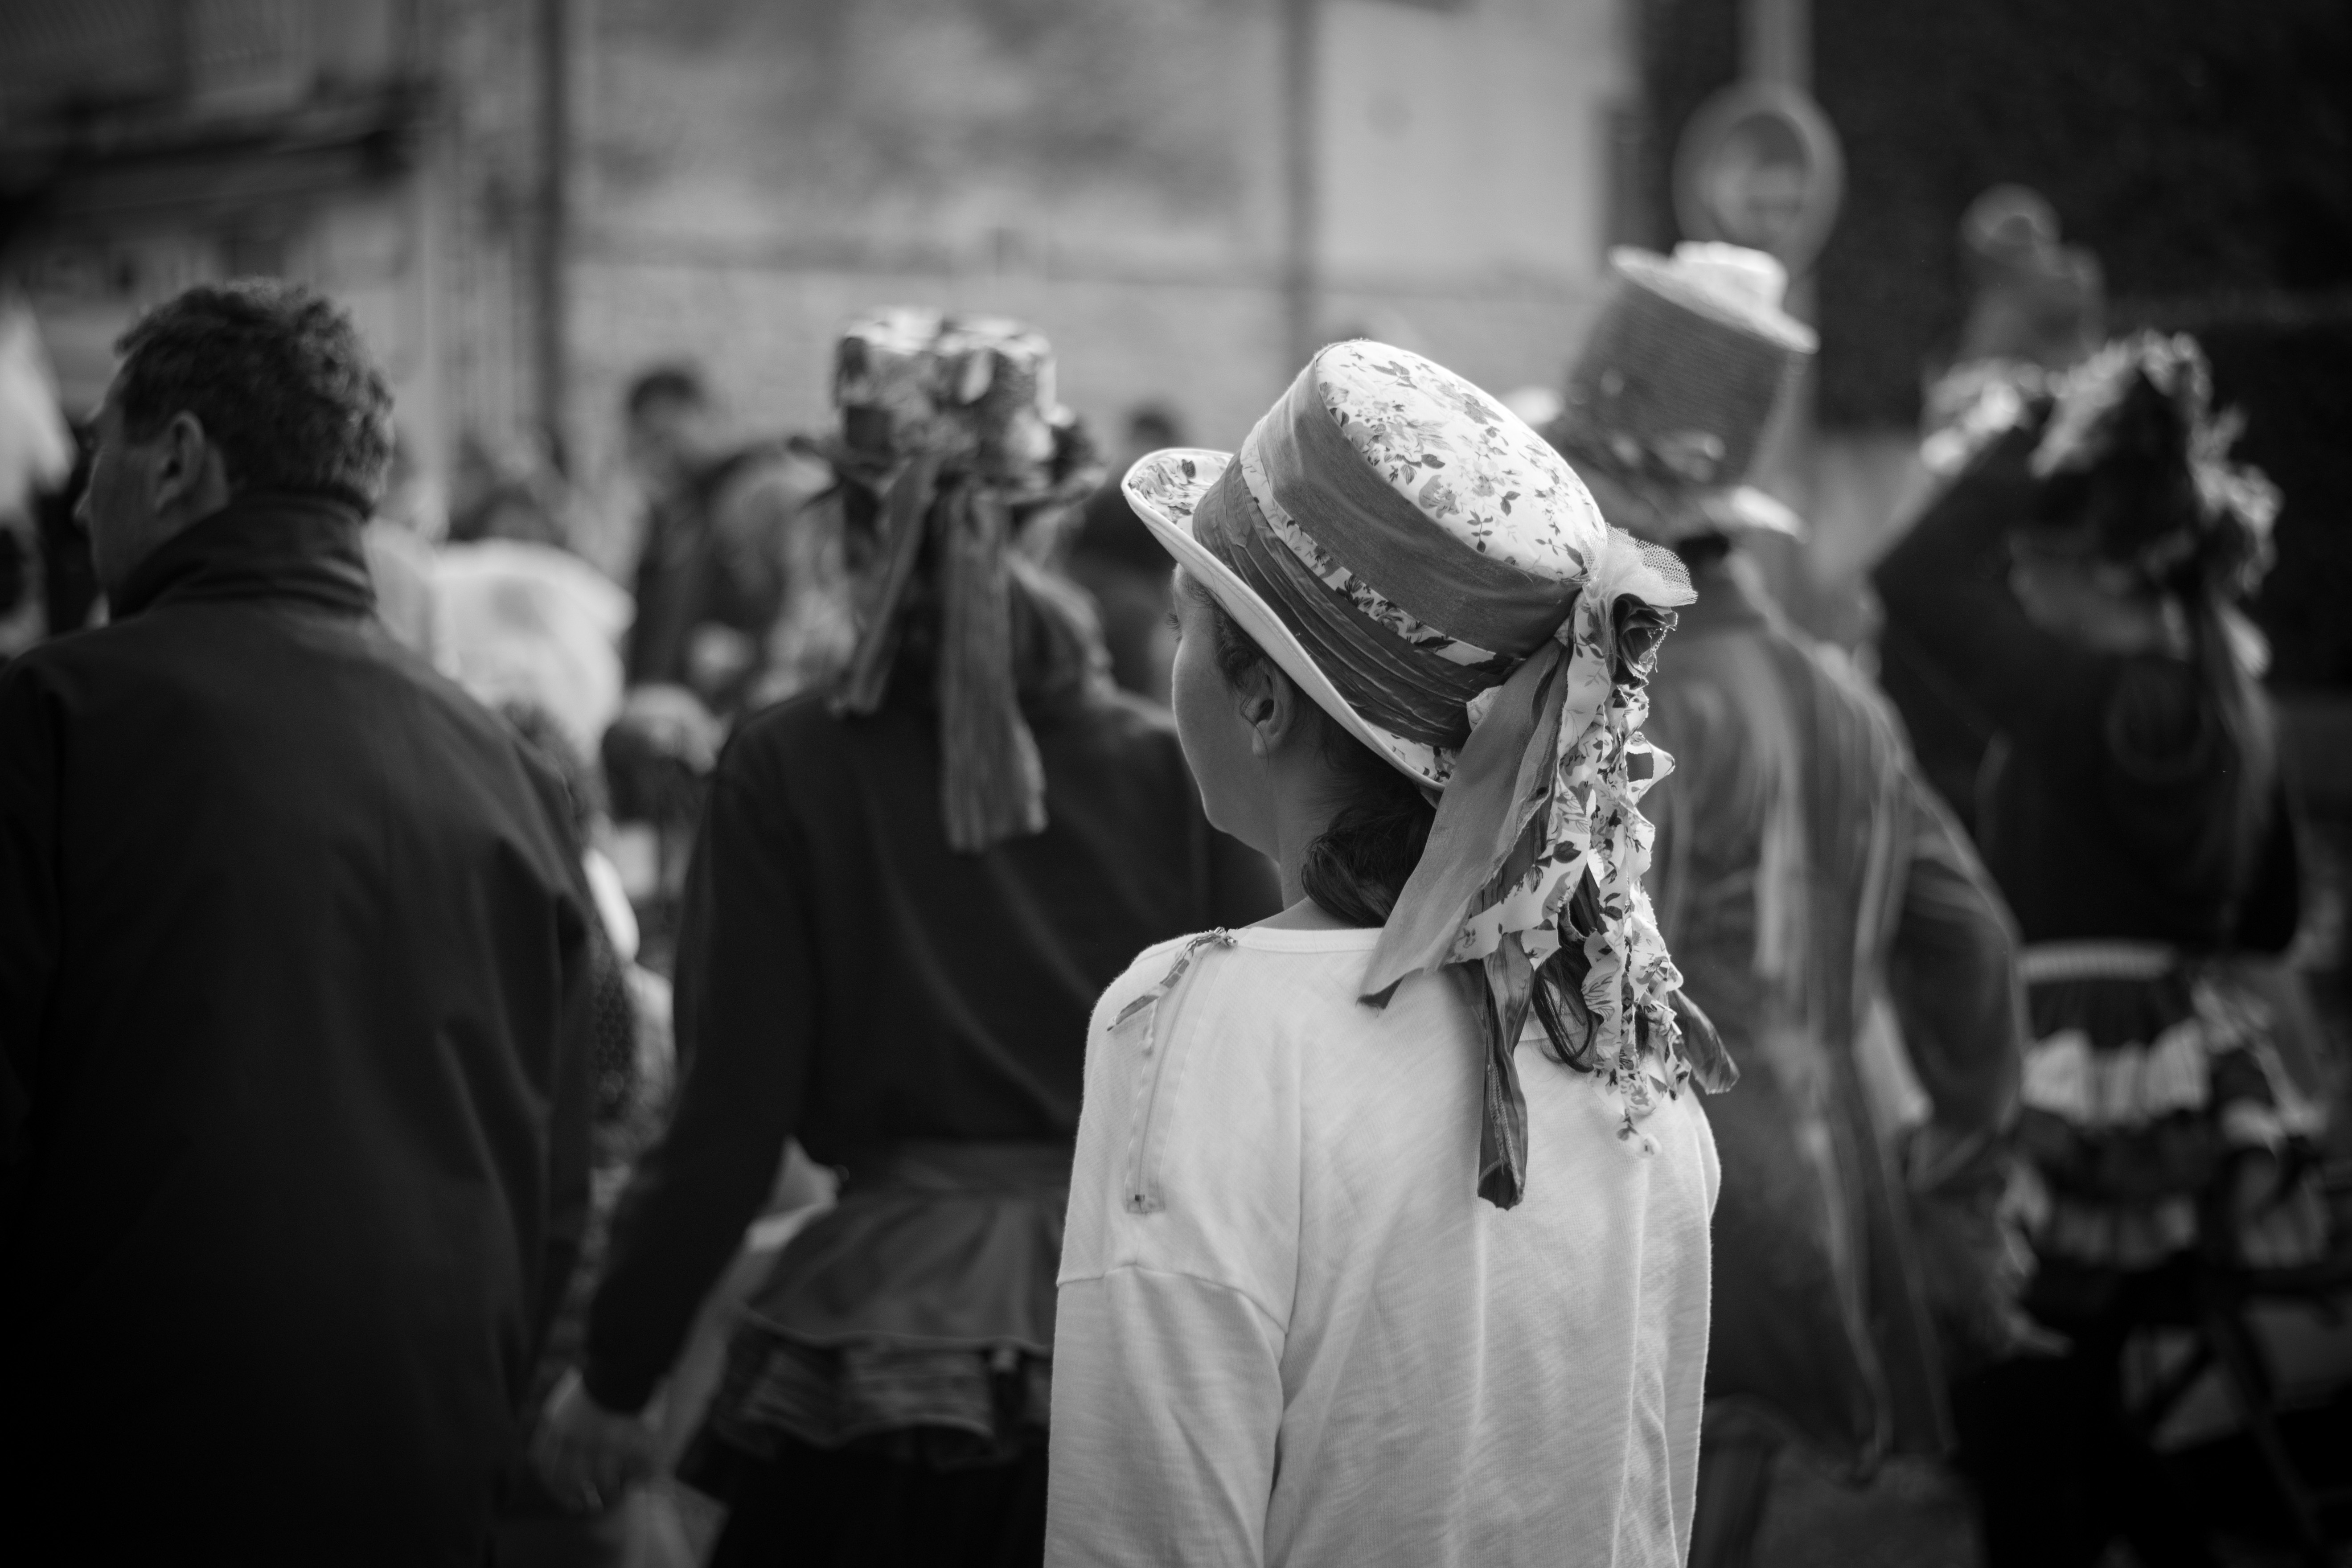
black and white, road, white, street, photography, crowd, nikon, black, monochrome, photograph, rue, chapeau, lumiere, d750, dfil, monde, personne, monochrome photography, film noir